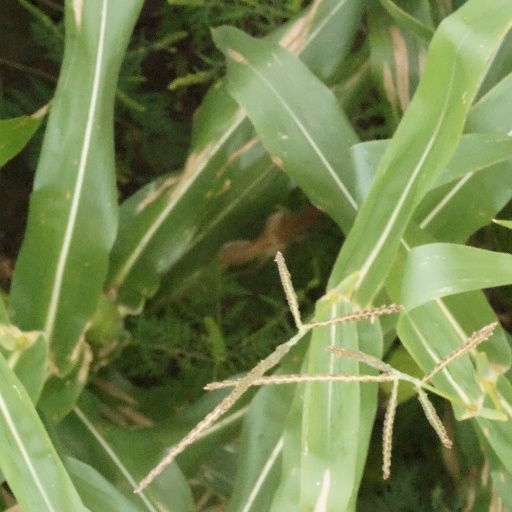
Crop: maize; corn